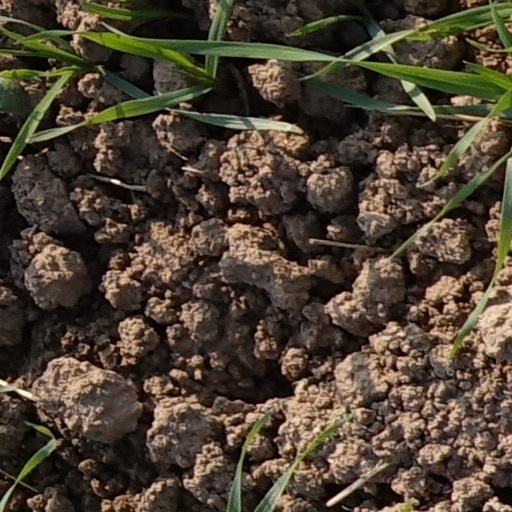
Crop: wheat